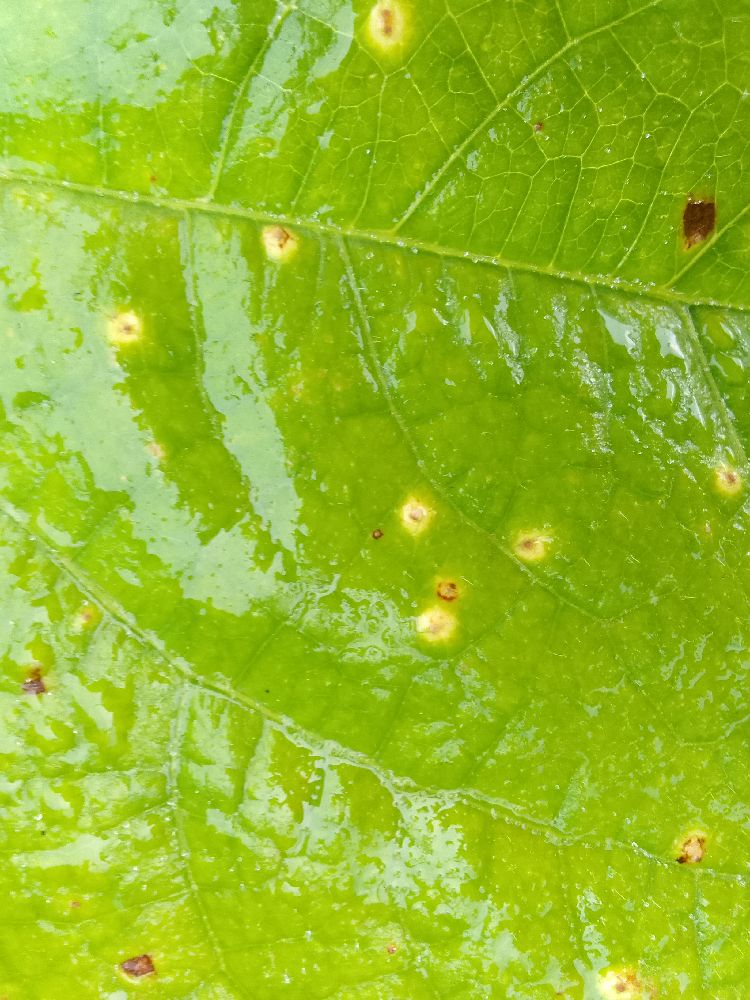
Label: rust